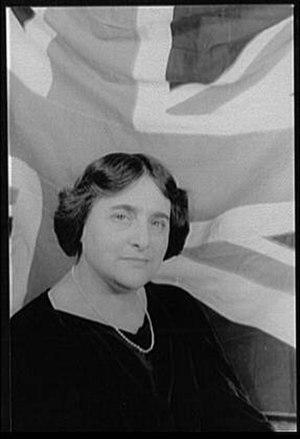
Myra Hess dite Dame Myra Hess, DBE, est une pianiste anglaise.